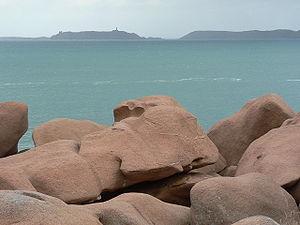
La Côte de granit rose est une zone côtière de la Manche située dans les Côtes-d'Armor dans le nord de la Bretagne, dans la région historique du Trégor près de Lannion. C'est un choronyme : elle tient son nom par le fait que le granite qui affleure possède une dominante brune tirant sur le rose. C'est une appellation touristique.